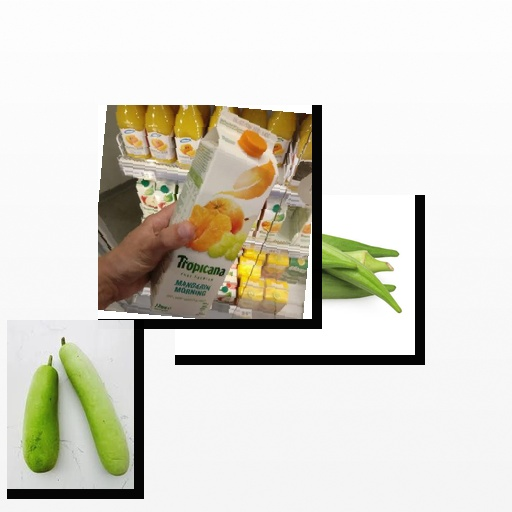
Food items: bottle_gourd, okra, mandarin_juice